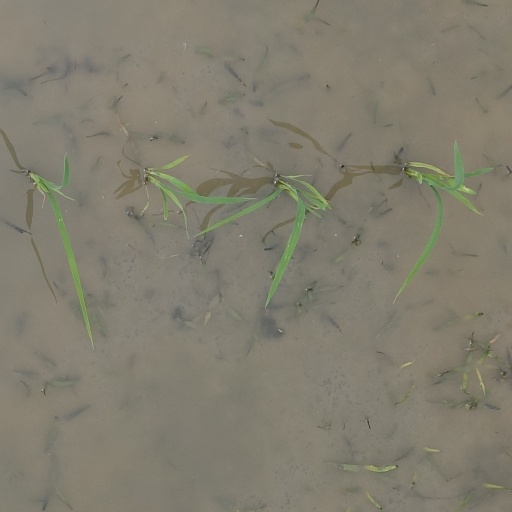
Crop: rice